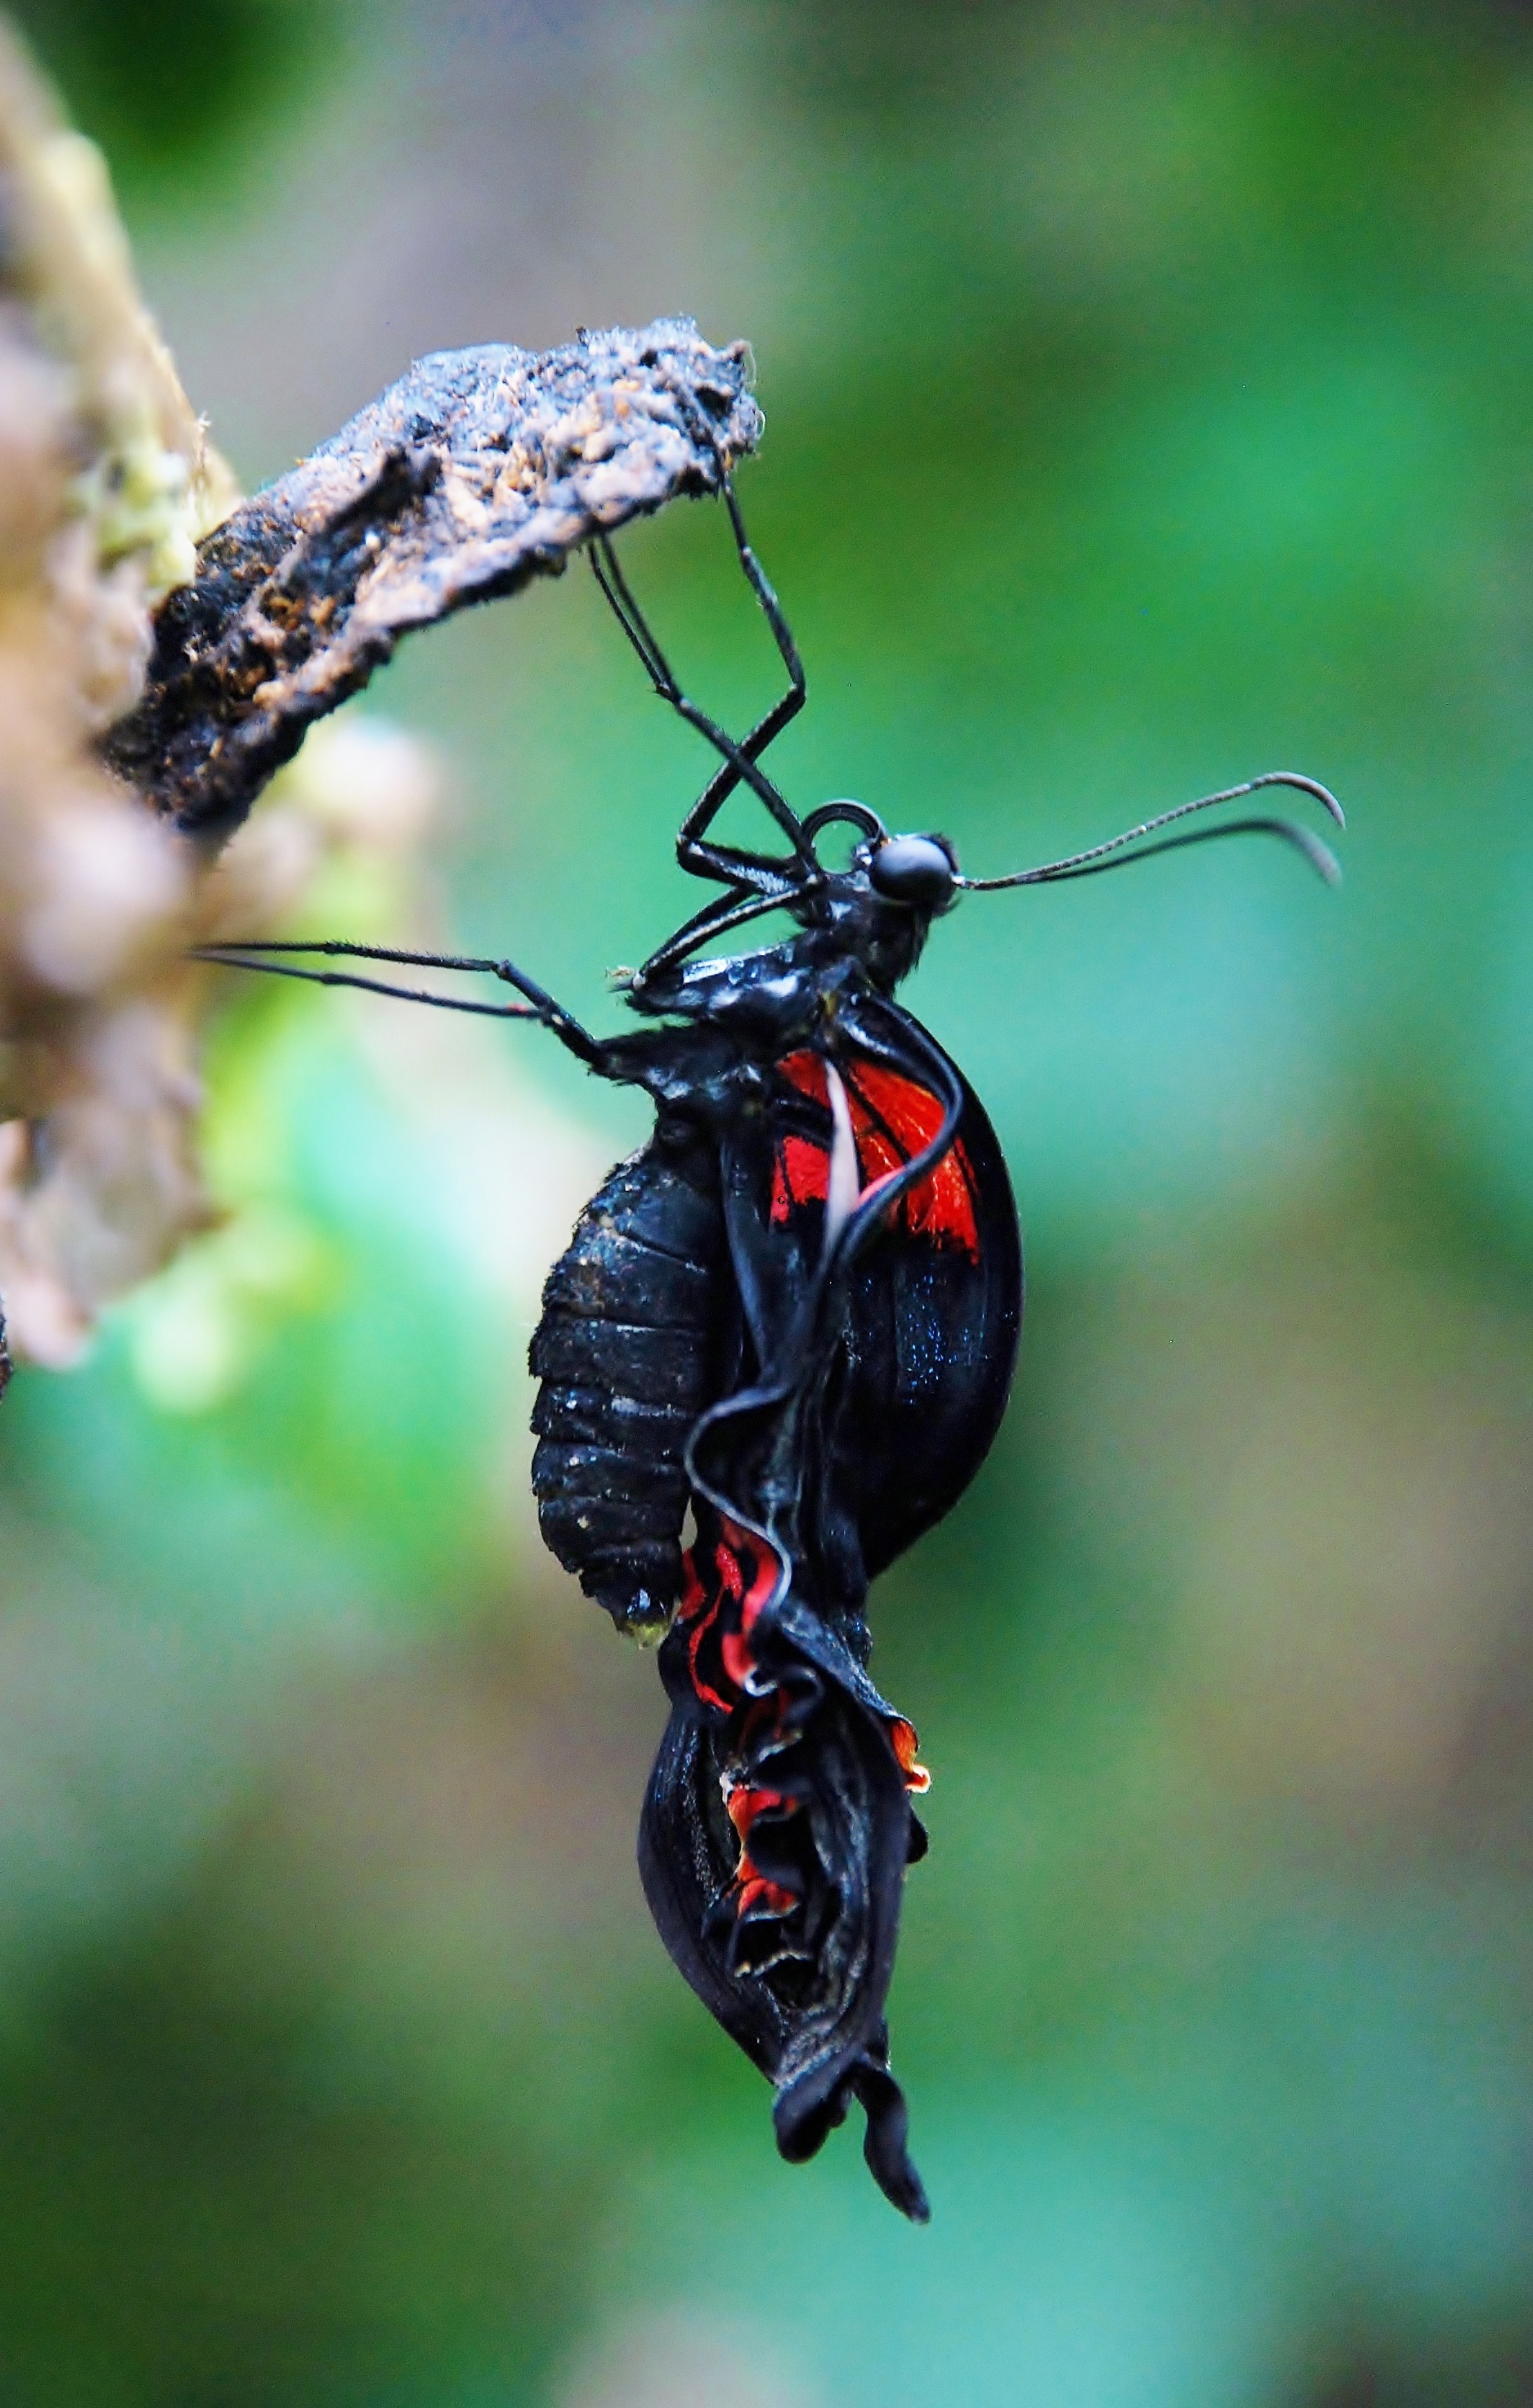
nature, outdoor, wing, photography, leaf, flower, wildlife, wild, green, insect, small, bug, butterfly, colorful, flora, fauna, invertebrate, life, close up, entomology, bright, delicate, fragile, beetle, thorax, antennae, macro photography, metamorphosis, arthropod, proboscis, cocoon, membrane winged insect